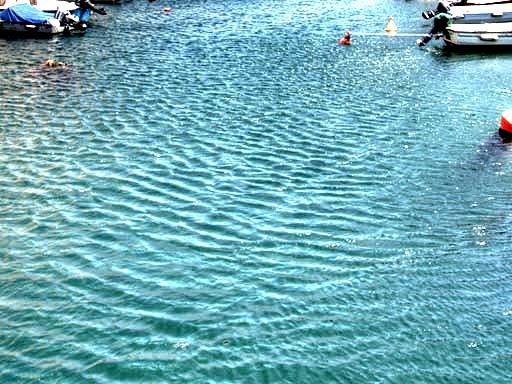
Material: water